Northwestern Army (Russia)

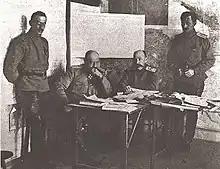
Gen. Yudenich of North-Western Army and the staff members

The origin of the Northwest Army was the plan to create an army by a group of reactionary Petrograd officers in the summer of 1918, in the territory controlled by Germany and with German support to confront the Bolsheviks. By October 10, 1918, a force of some 6,000 troops was created in the city of Pskov, which was called the Northern Corps. A quarter of them were officers of the former Tsarist army, and the rest was made up of local recruits, escaped Petrograd officers and prisoners of war released by the Germans.